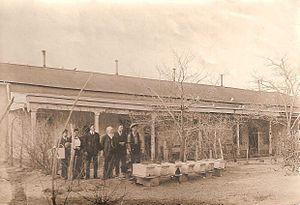
La maison d'Anton Docher à Isleta avec des ruches